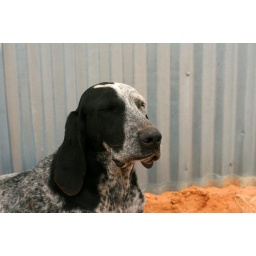
Our house dog in New Mexico, Sooco.